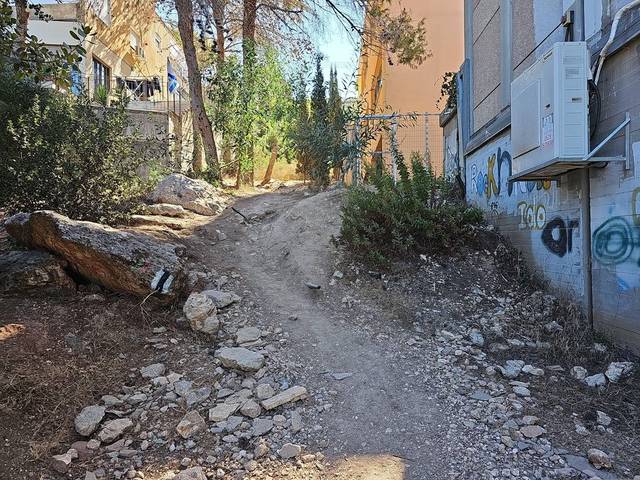
Region: Israel
Coordinates: 32.799, 34.982